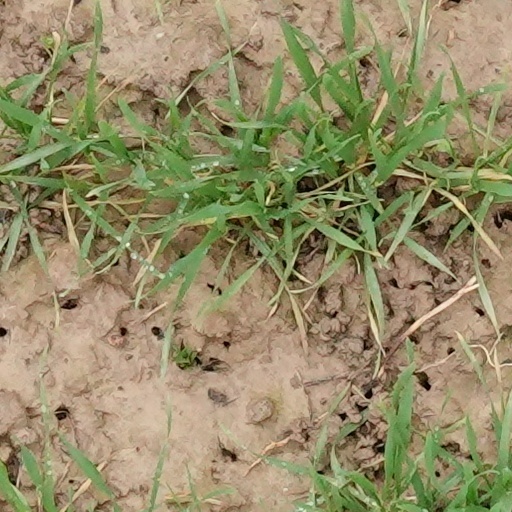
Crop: wheat